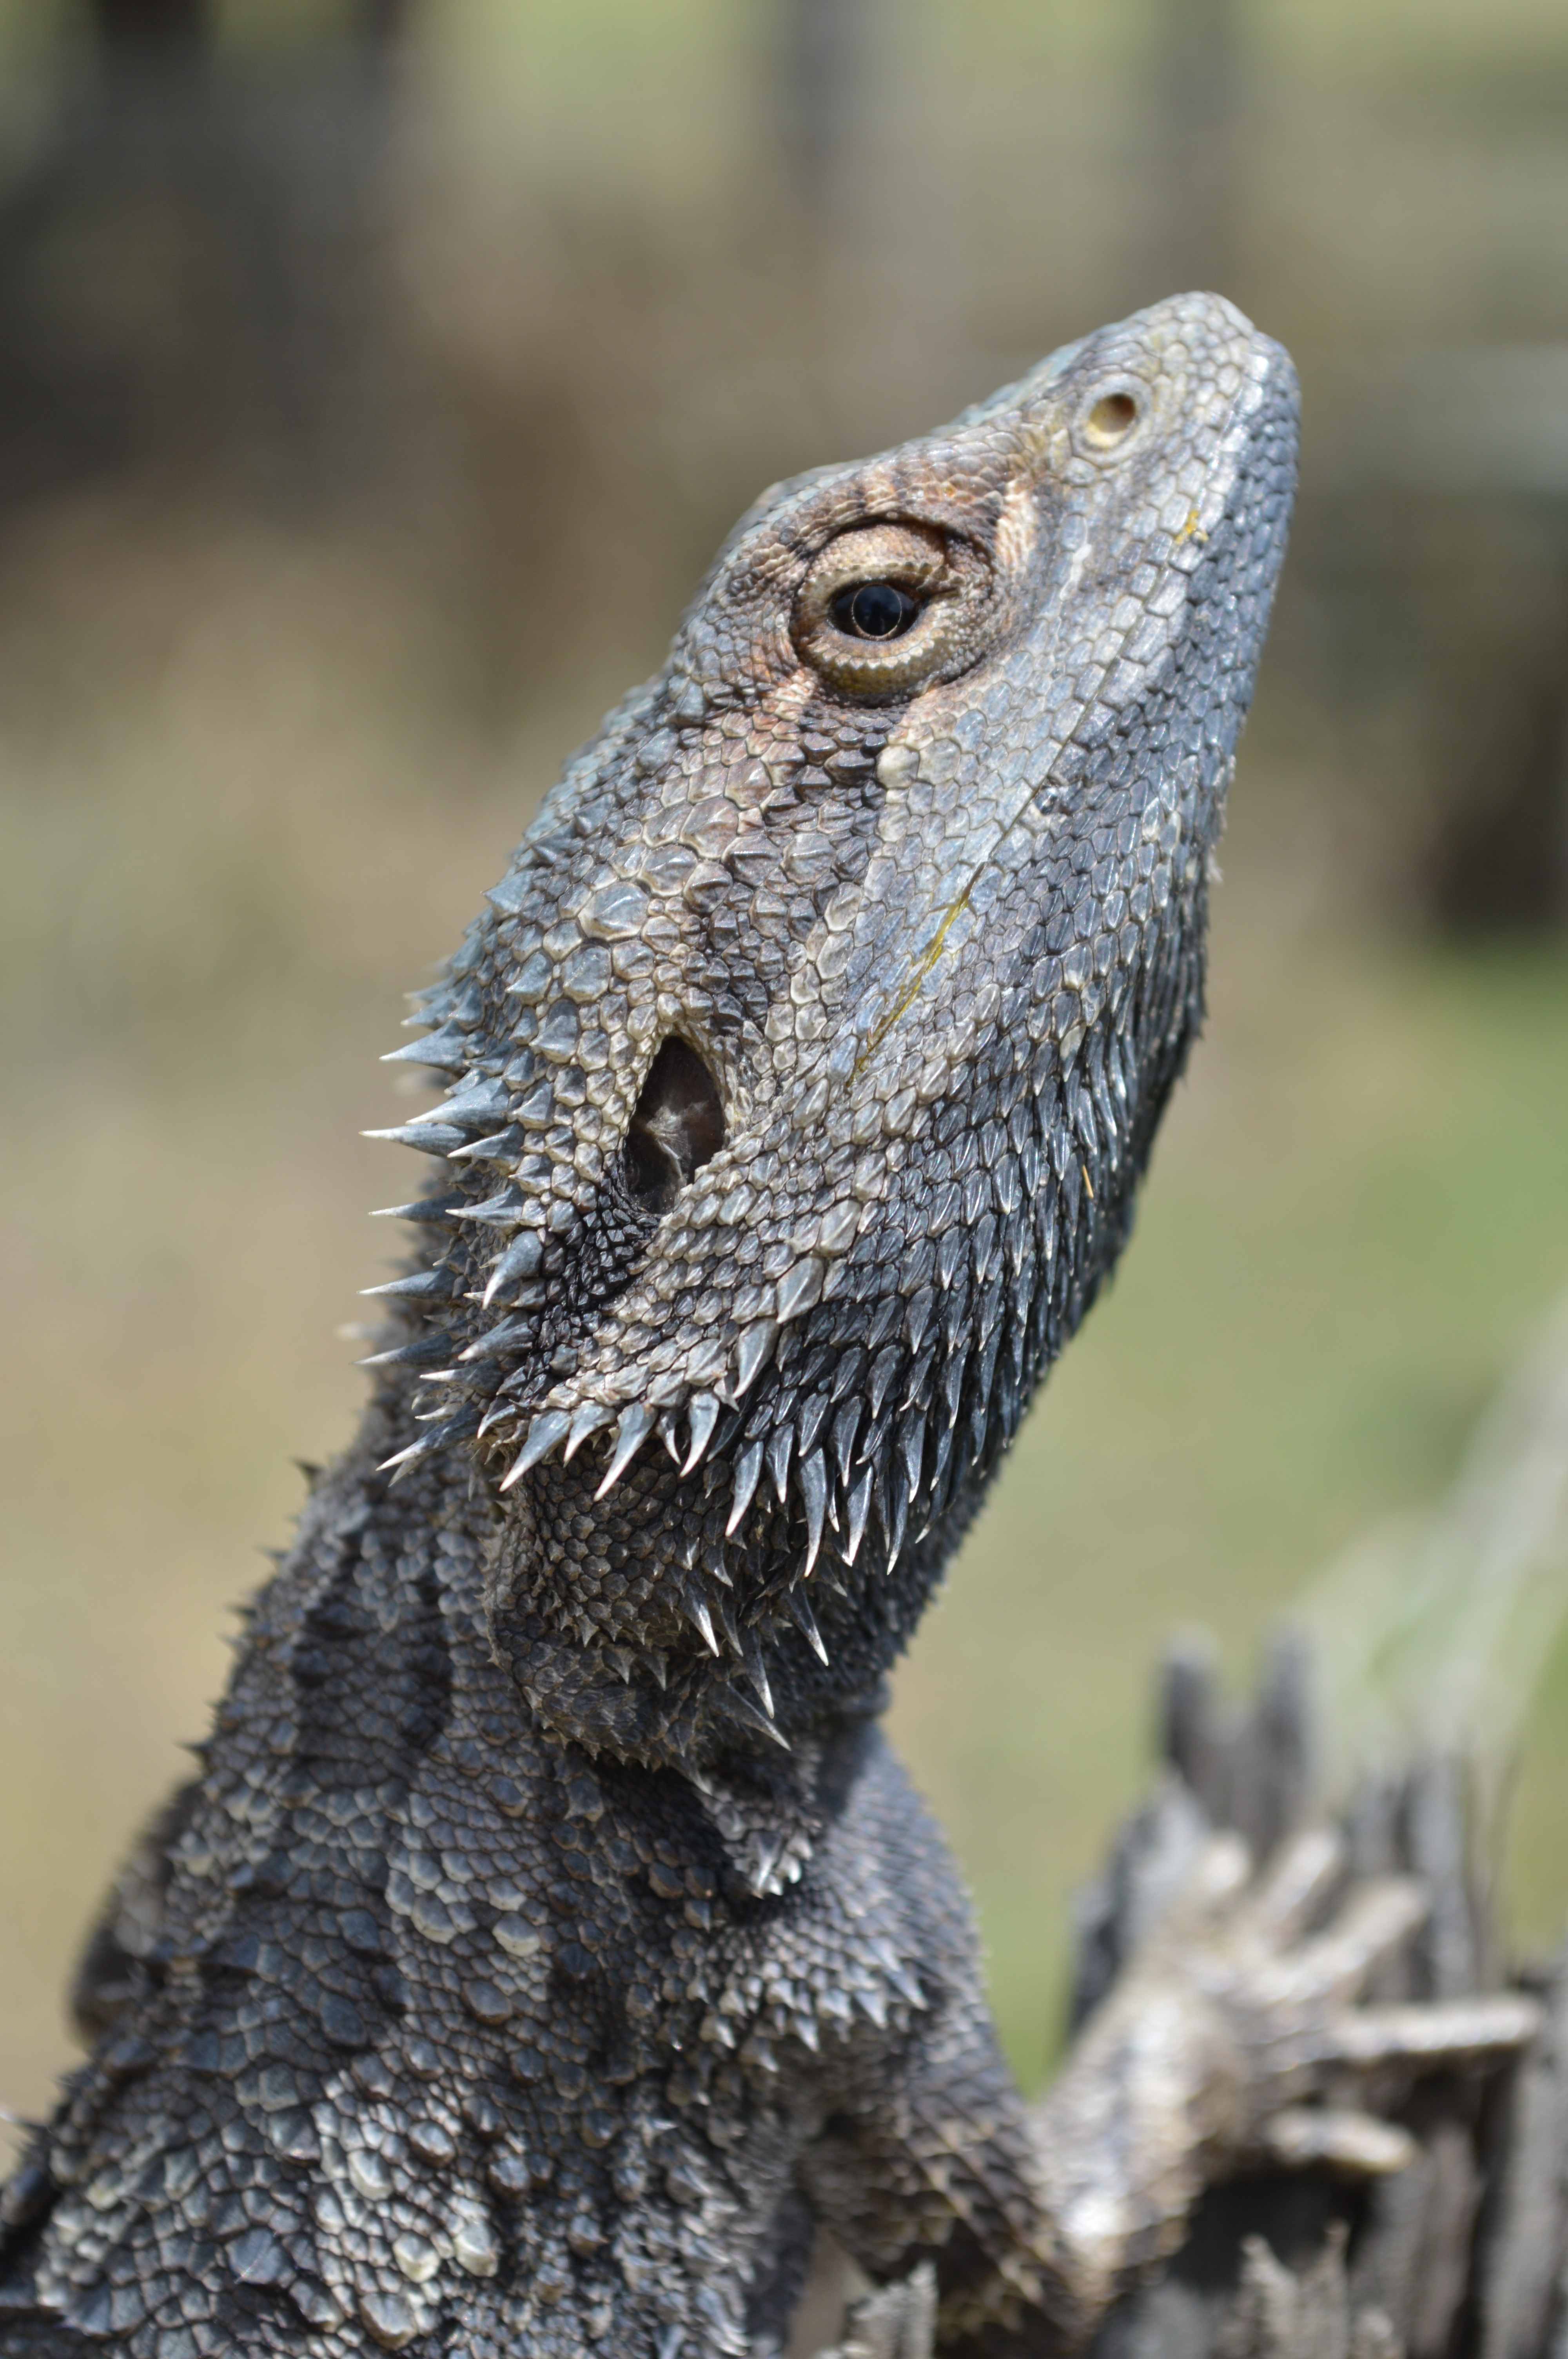
wildlife, reptile, iguana, fauna, lizard, close up, eye, head, skin, vertebrate, scales, agamidae, komodo dragon, scaled reptile, lacertidae